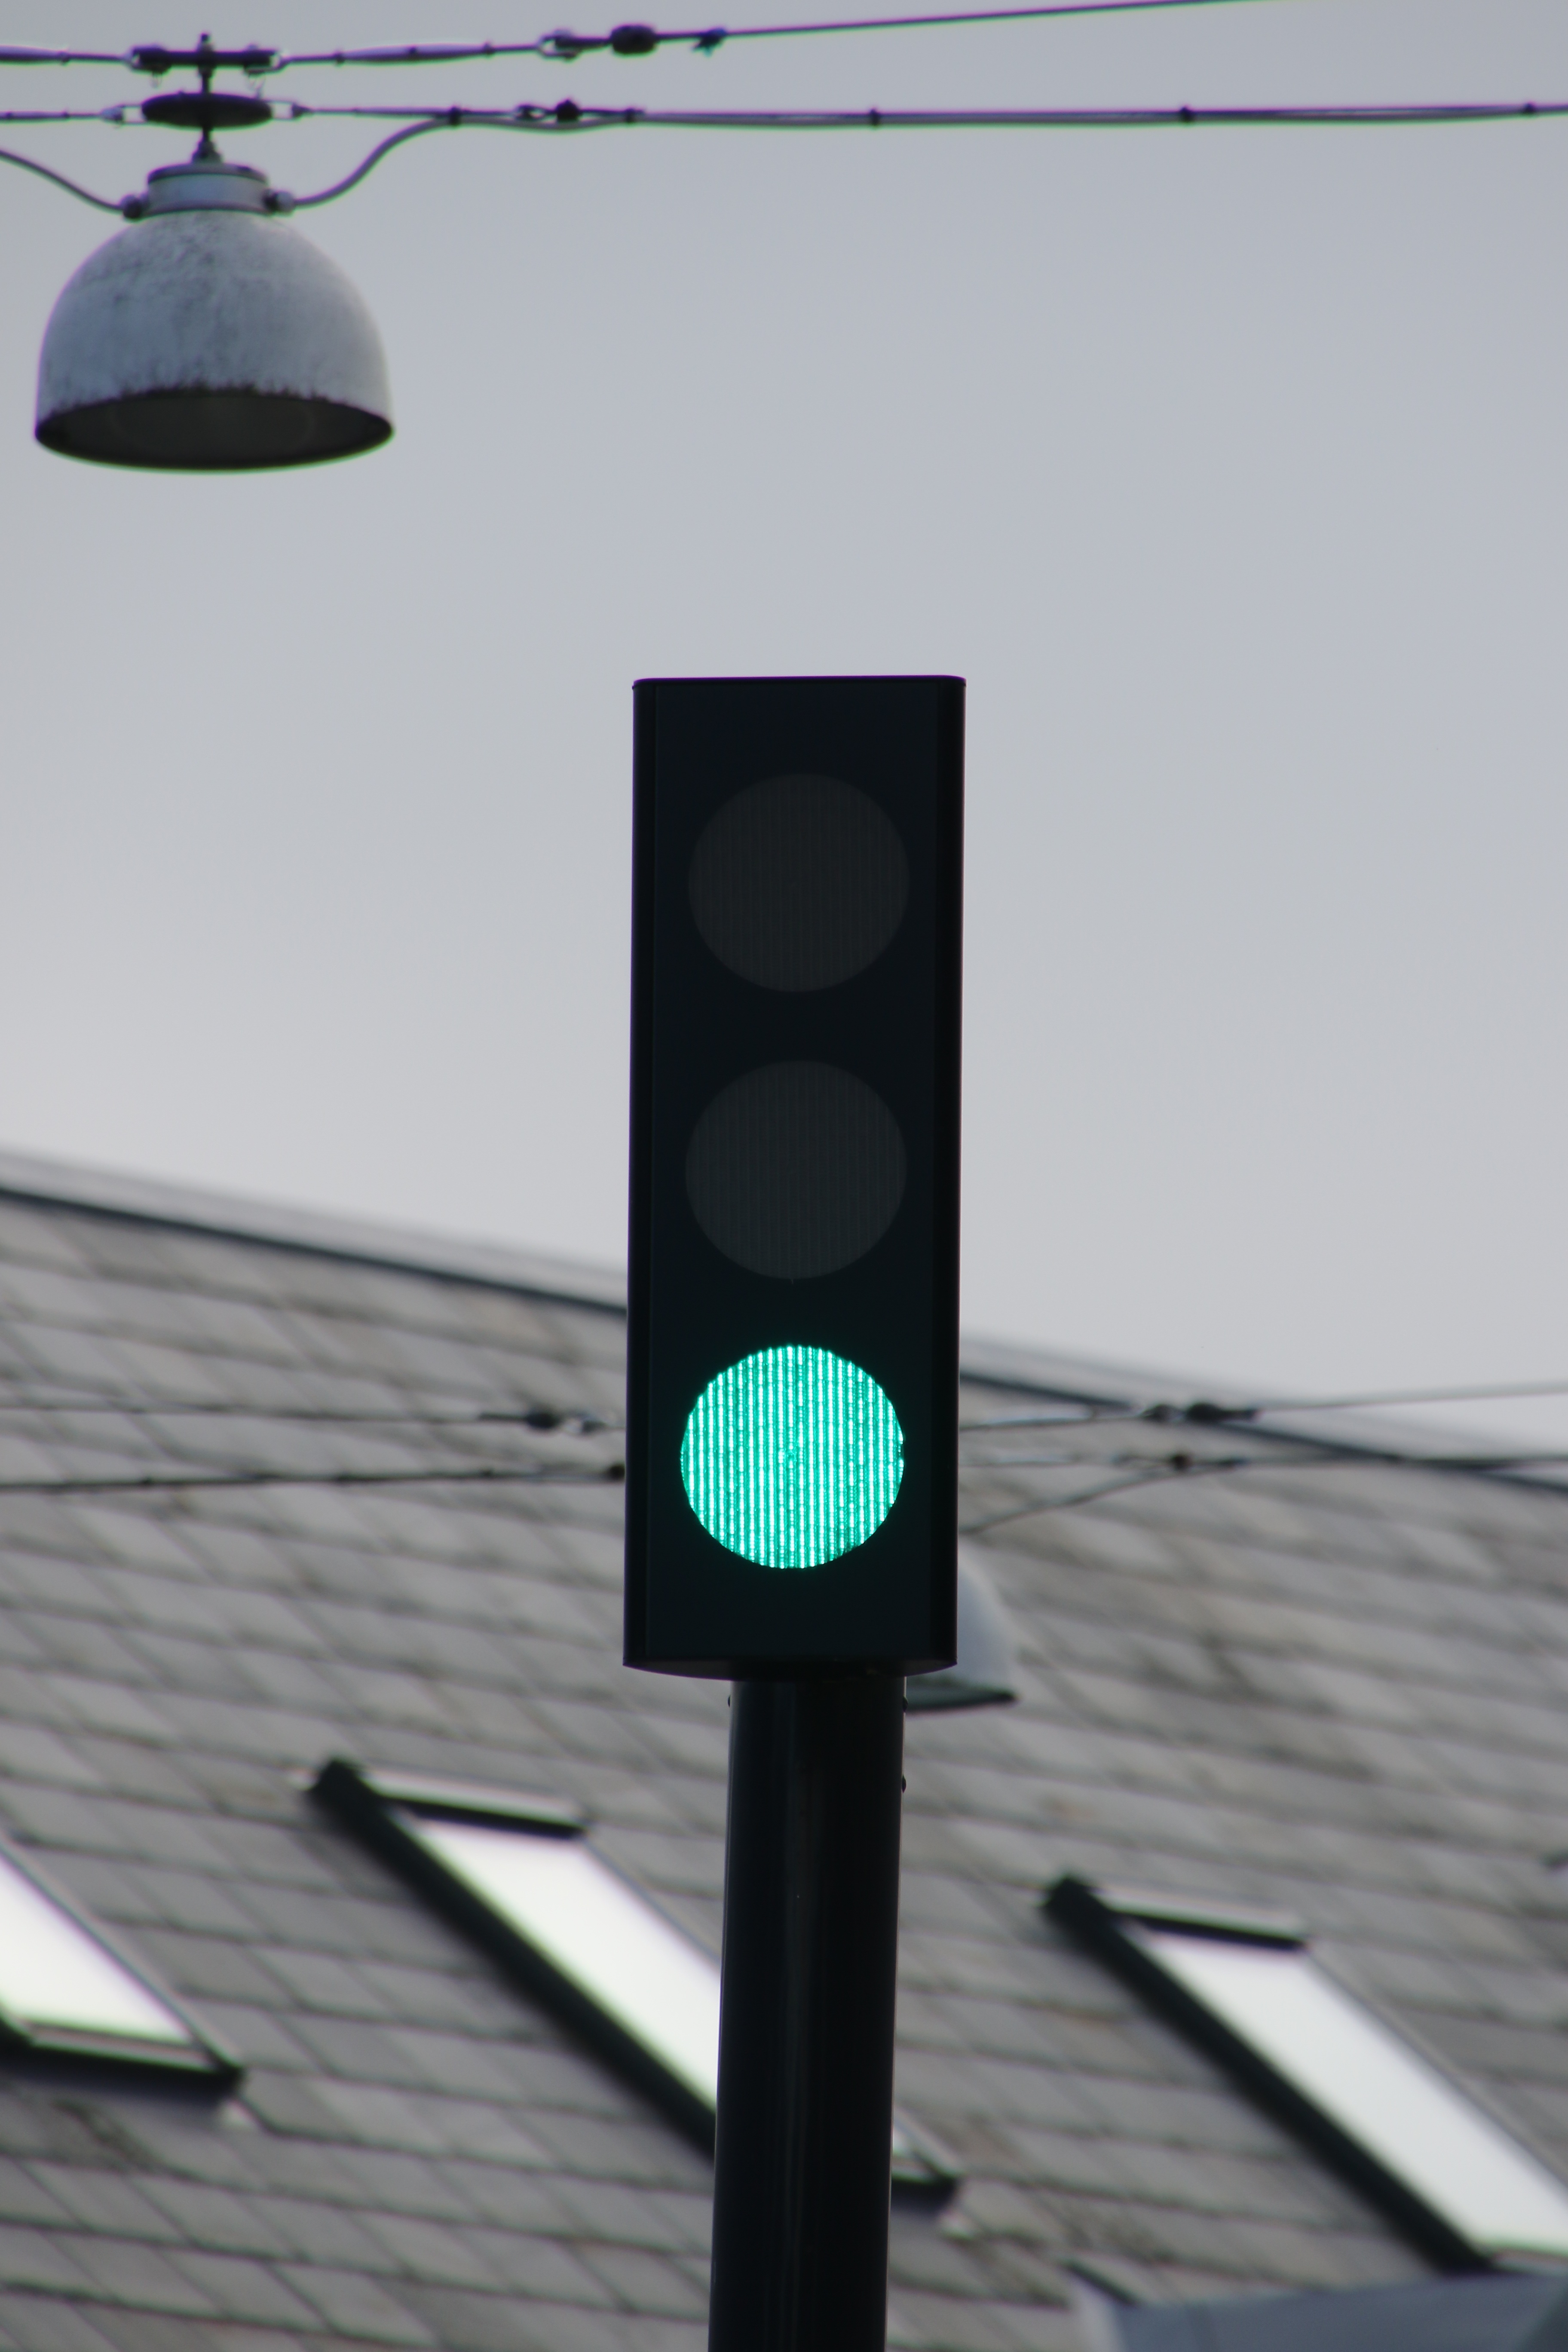
light, traffic, run, wind, line, green, blue, street light, lighting, traffic light, start, design, light fixture, information, shape, traffic lights, signaling device, signal lights, in time